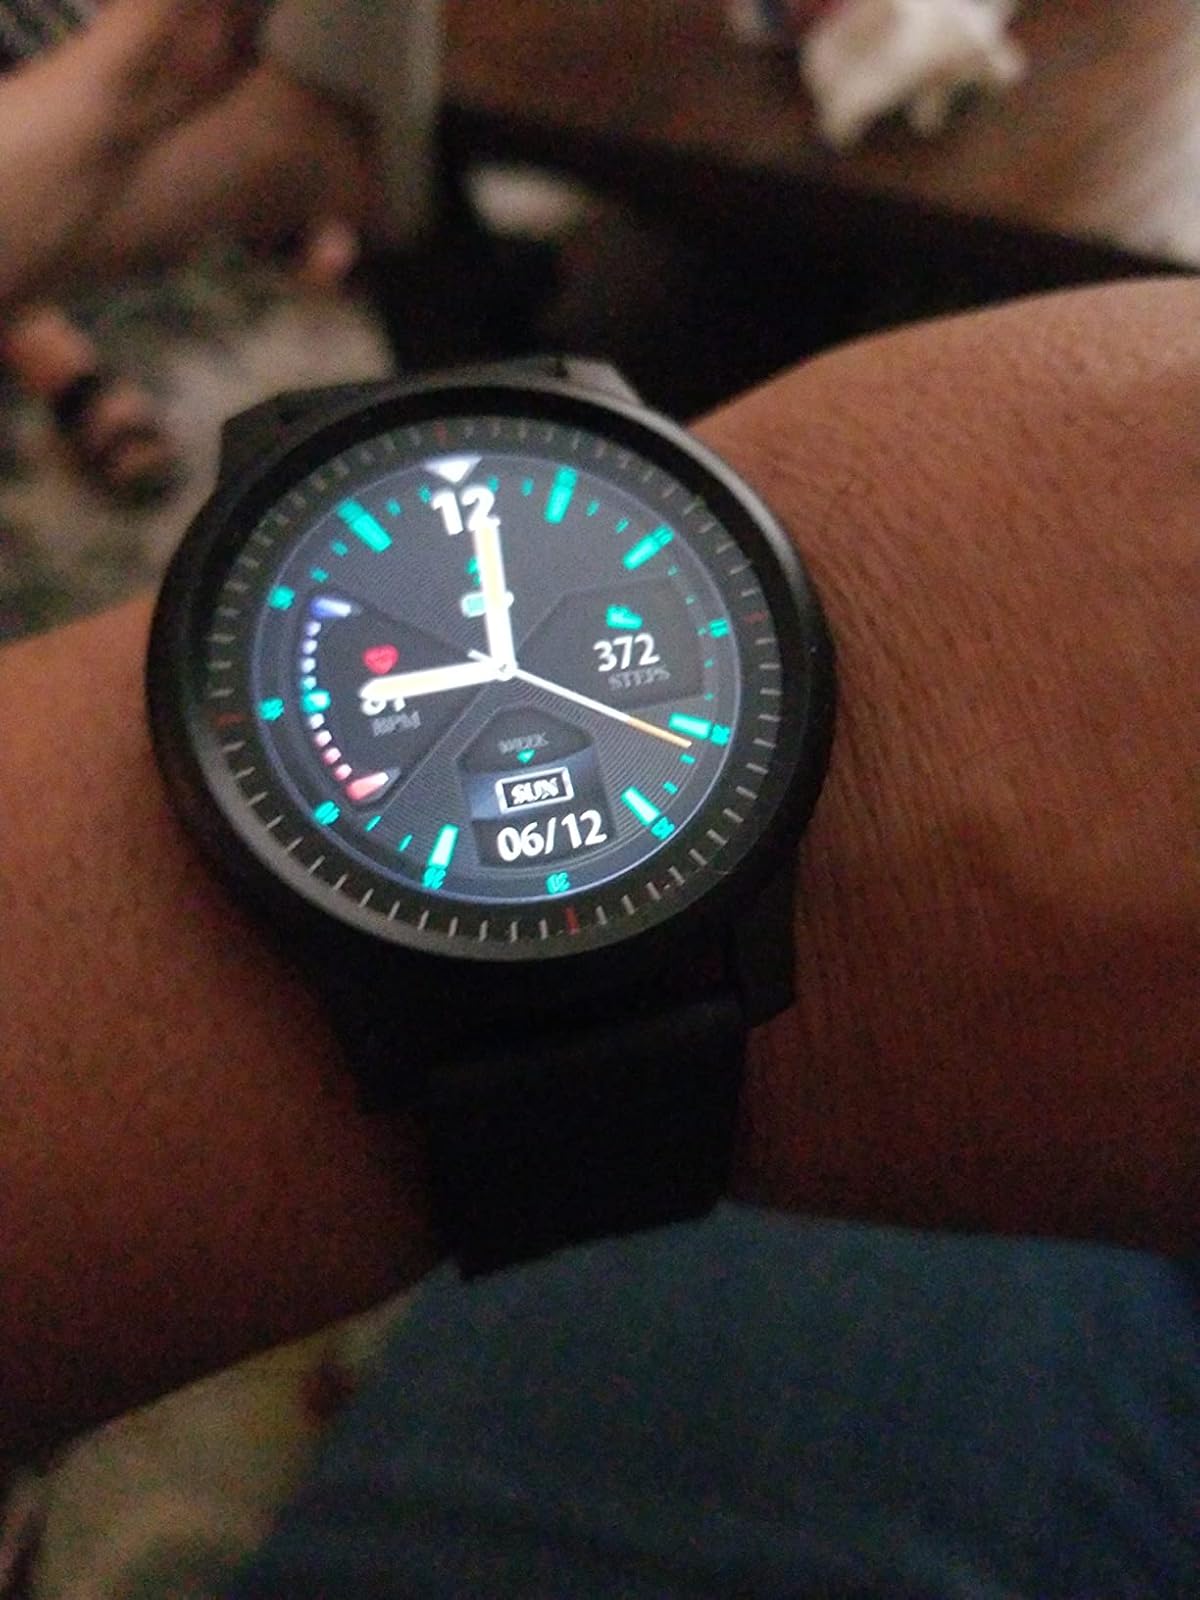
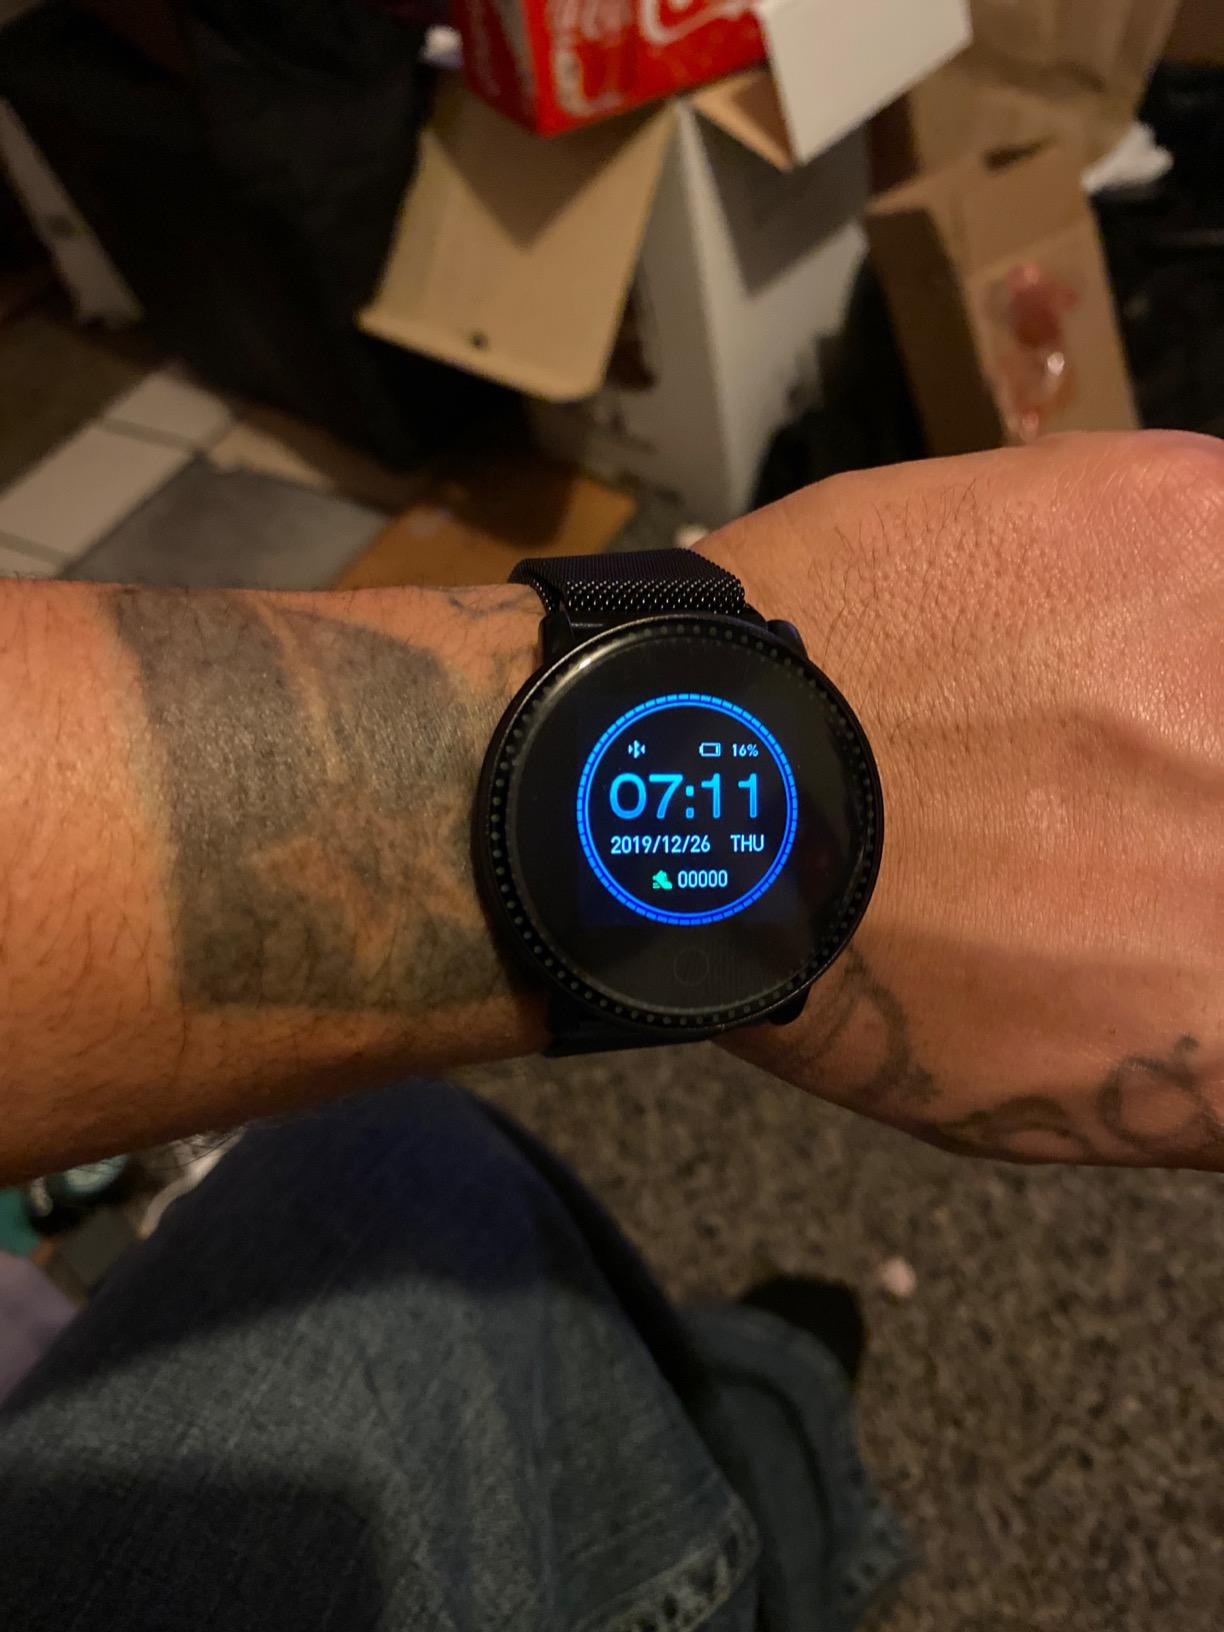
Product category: smartwatch
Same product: no